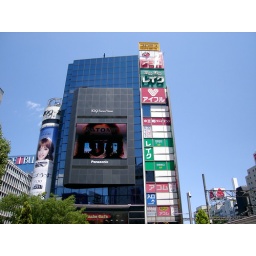
Video screen on a building in Shibuya